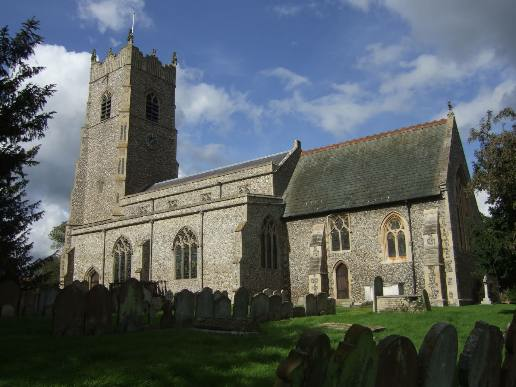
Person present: No